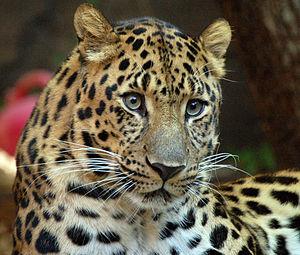
La faune de Tunisie est constituée d'une grande diversité d'animaux d'affinité principalement méditerranéenne et saharo-sindienne.
Le Léopard ou Panthère est une espèce de félins de la sous-famille des panthérinés. Ce félin présente un pelage fauve tacheté de rosettes ; une forme mélanique existe également. Excellent grimpeur et sauteur, le léopard a la particularité de hisser ses proies à la fourche d'un arbre pour les mettre hors de portée des autres prédateurs.